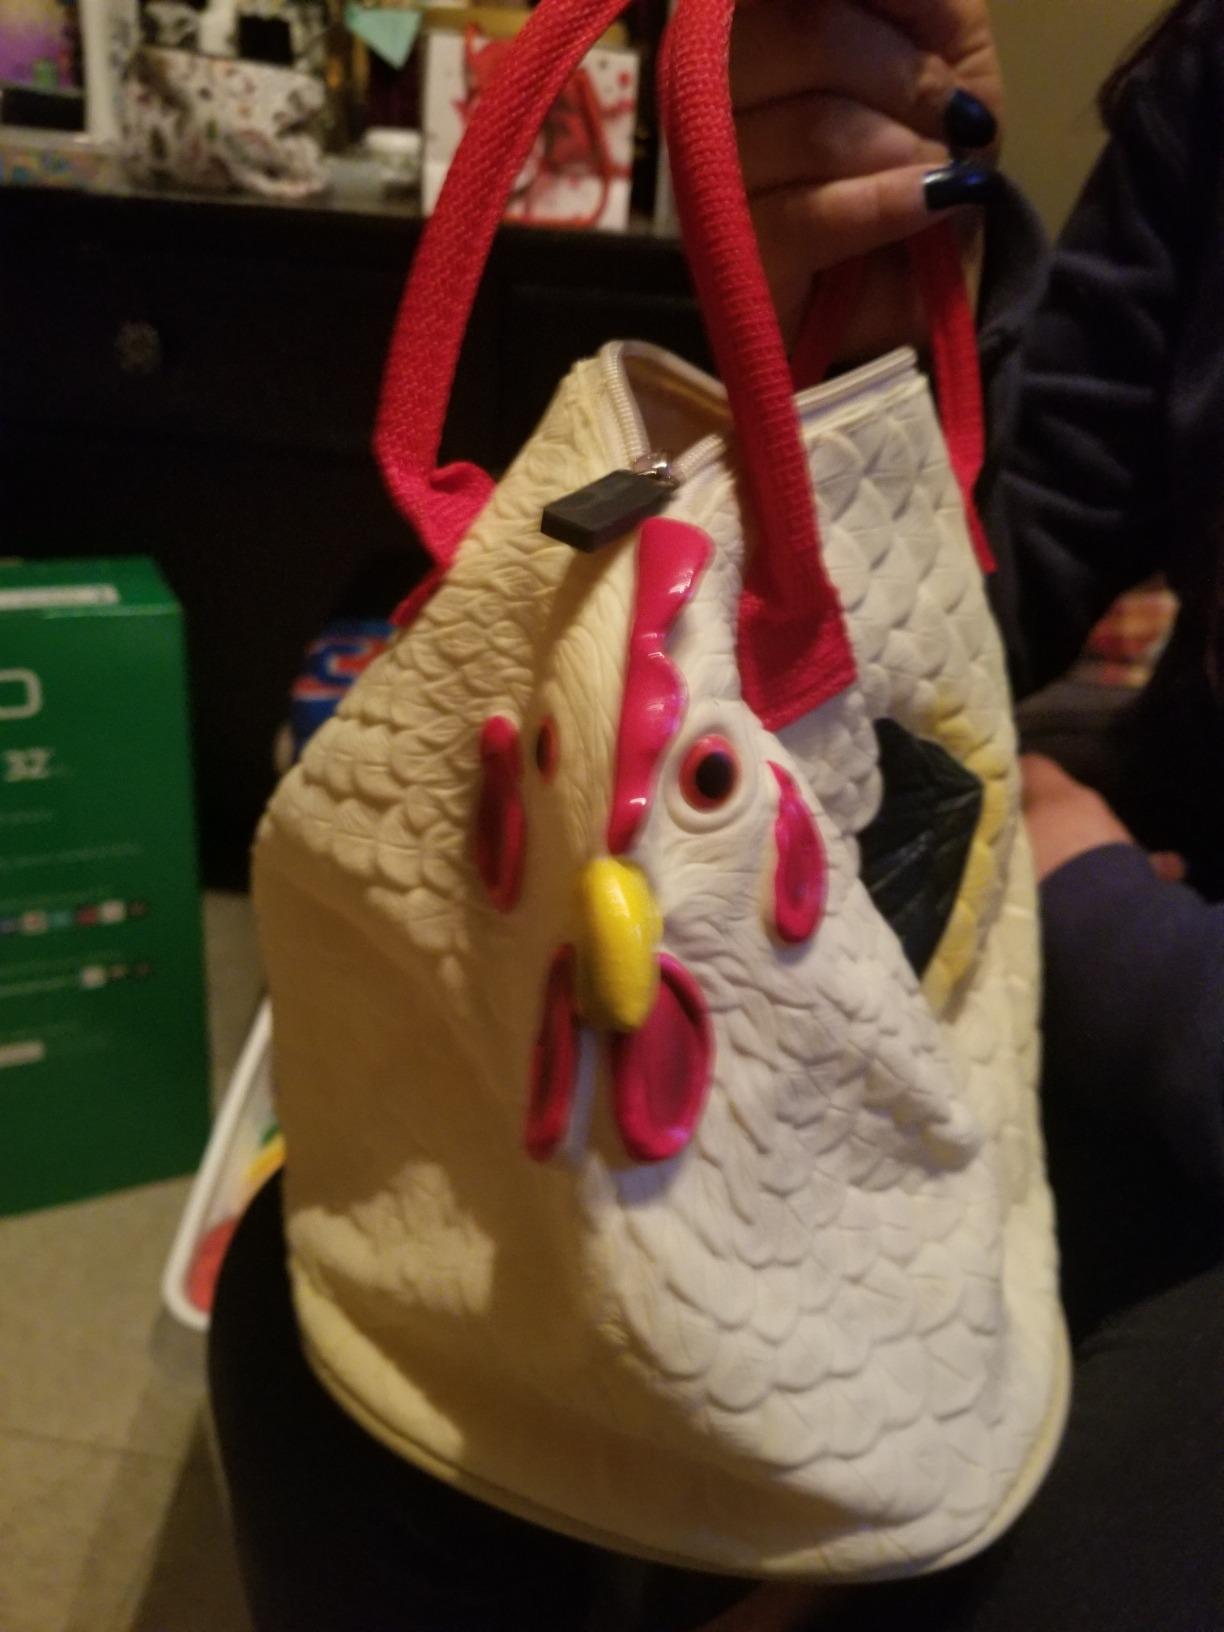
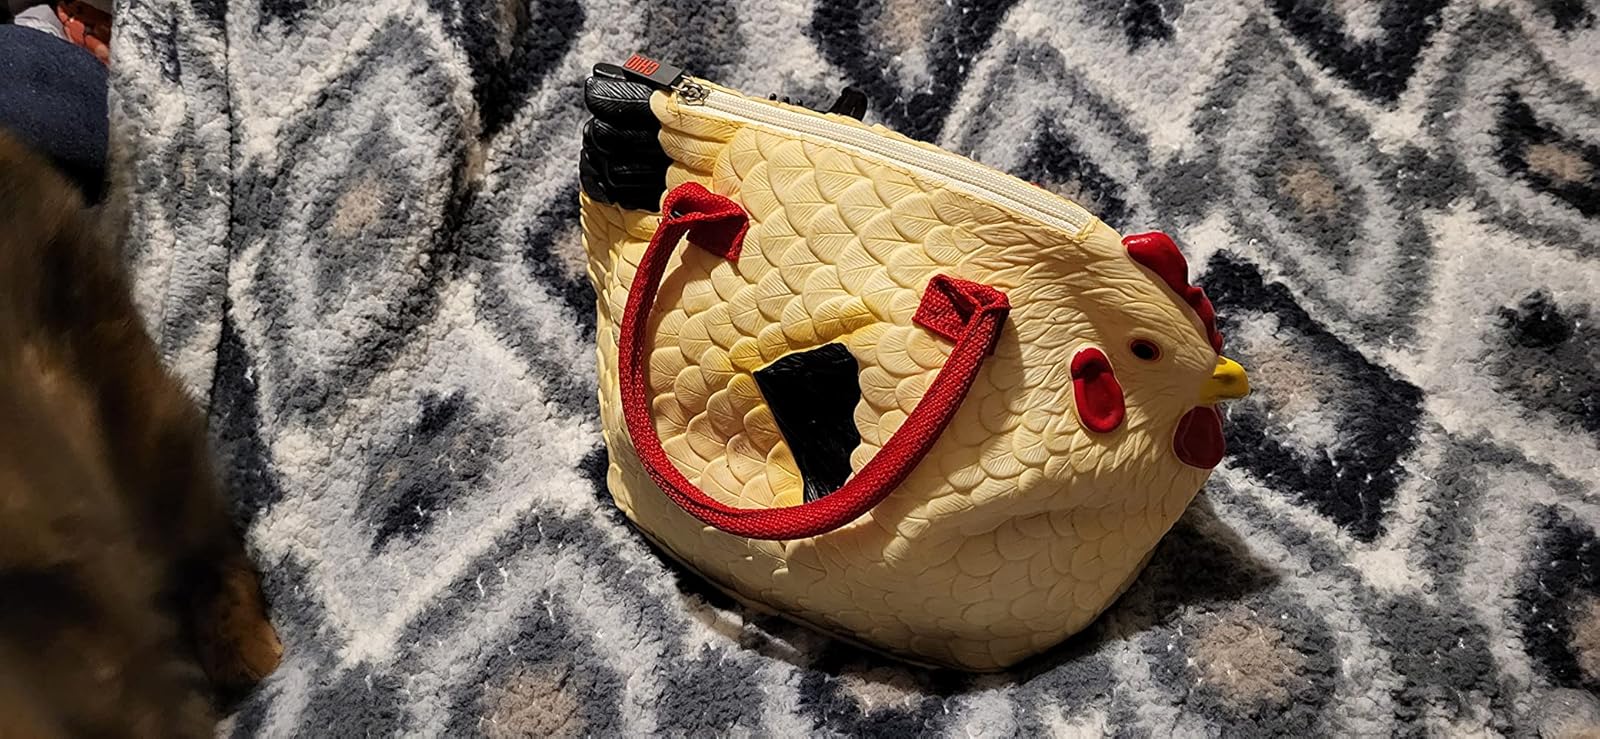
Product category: accessories_handbag
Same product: yes